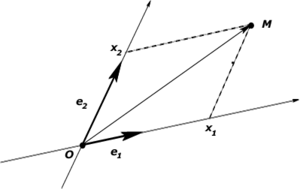
En géométrie affine un repère affine d'un espace affine permet d'associer de façon bi-univoque à tout point de l'espace, un ensemble de coordonnées à valeurs dans le corps sur lequel se trouve défini l'espace vectoriel associé. Une application affine est définie et entièrement déterminée par l'image d'un repère affine.